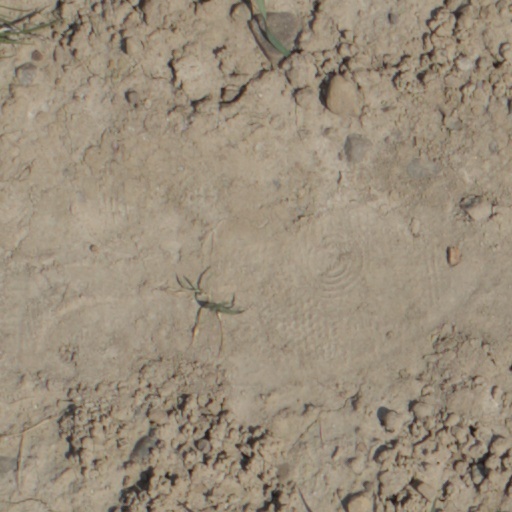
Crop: wheat